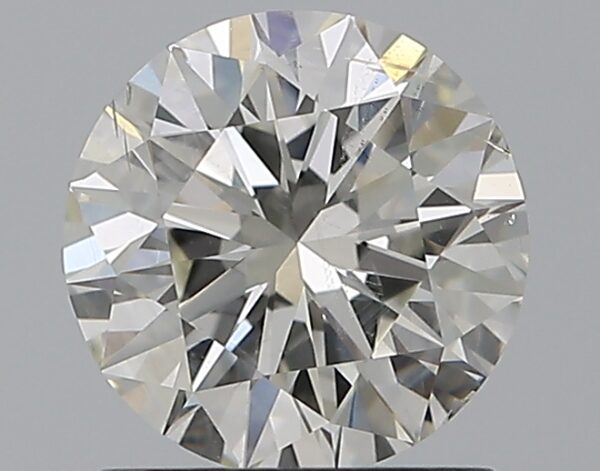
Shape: round
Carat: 1
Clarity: SI1
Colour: J
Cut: EX
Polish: EX
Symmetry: EX
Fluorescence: N
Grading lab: GIA
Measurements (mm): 6.39 x 6.43 x 3.99